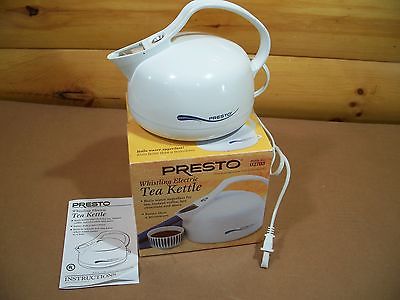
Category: kettle